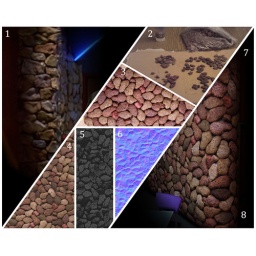
The steps taken in creating the river rock material from scratch.